2 Penkuttikal

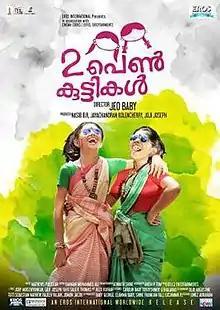
Theatrical release poster

2 Penkuttikal (English : "Two Girls") is a 2016 Indian Malayalam film directed by Jeo Baby. It stars Anna Fathima and Shambavi in the lead roles with cameo appearances from Amala Paul, Tovino Thomas, and Anju Kurian. Fathima won Kerala State Film Award for Best Child Artist for her role in the film."2 Penkuttikal" was screened at the Odisha International Film Festival and Busan Kids and Youth International Film Festival.